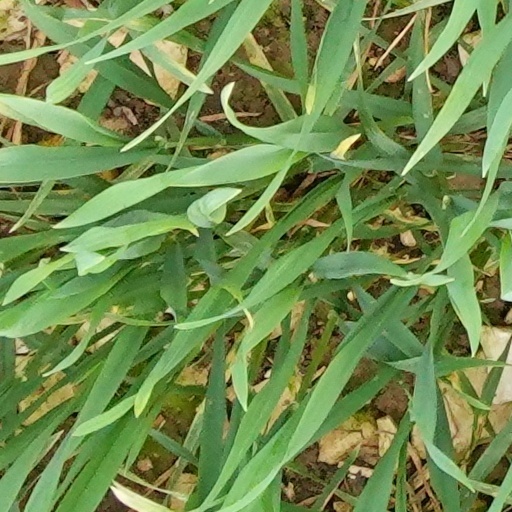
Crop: wheat